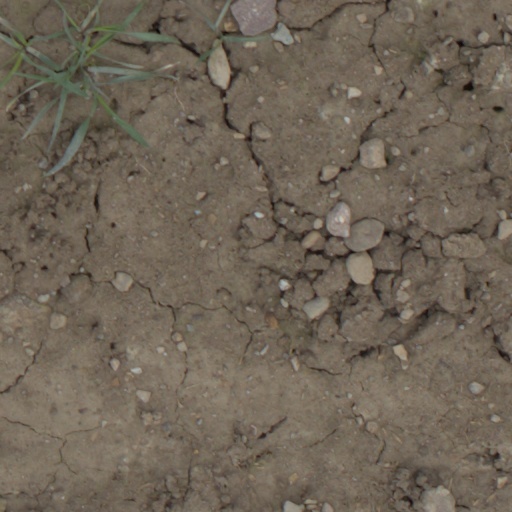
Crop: wheat